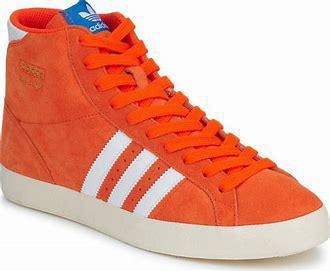
Brand: Adidas
Model: Basket Profi